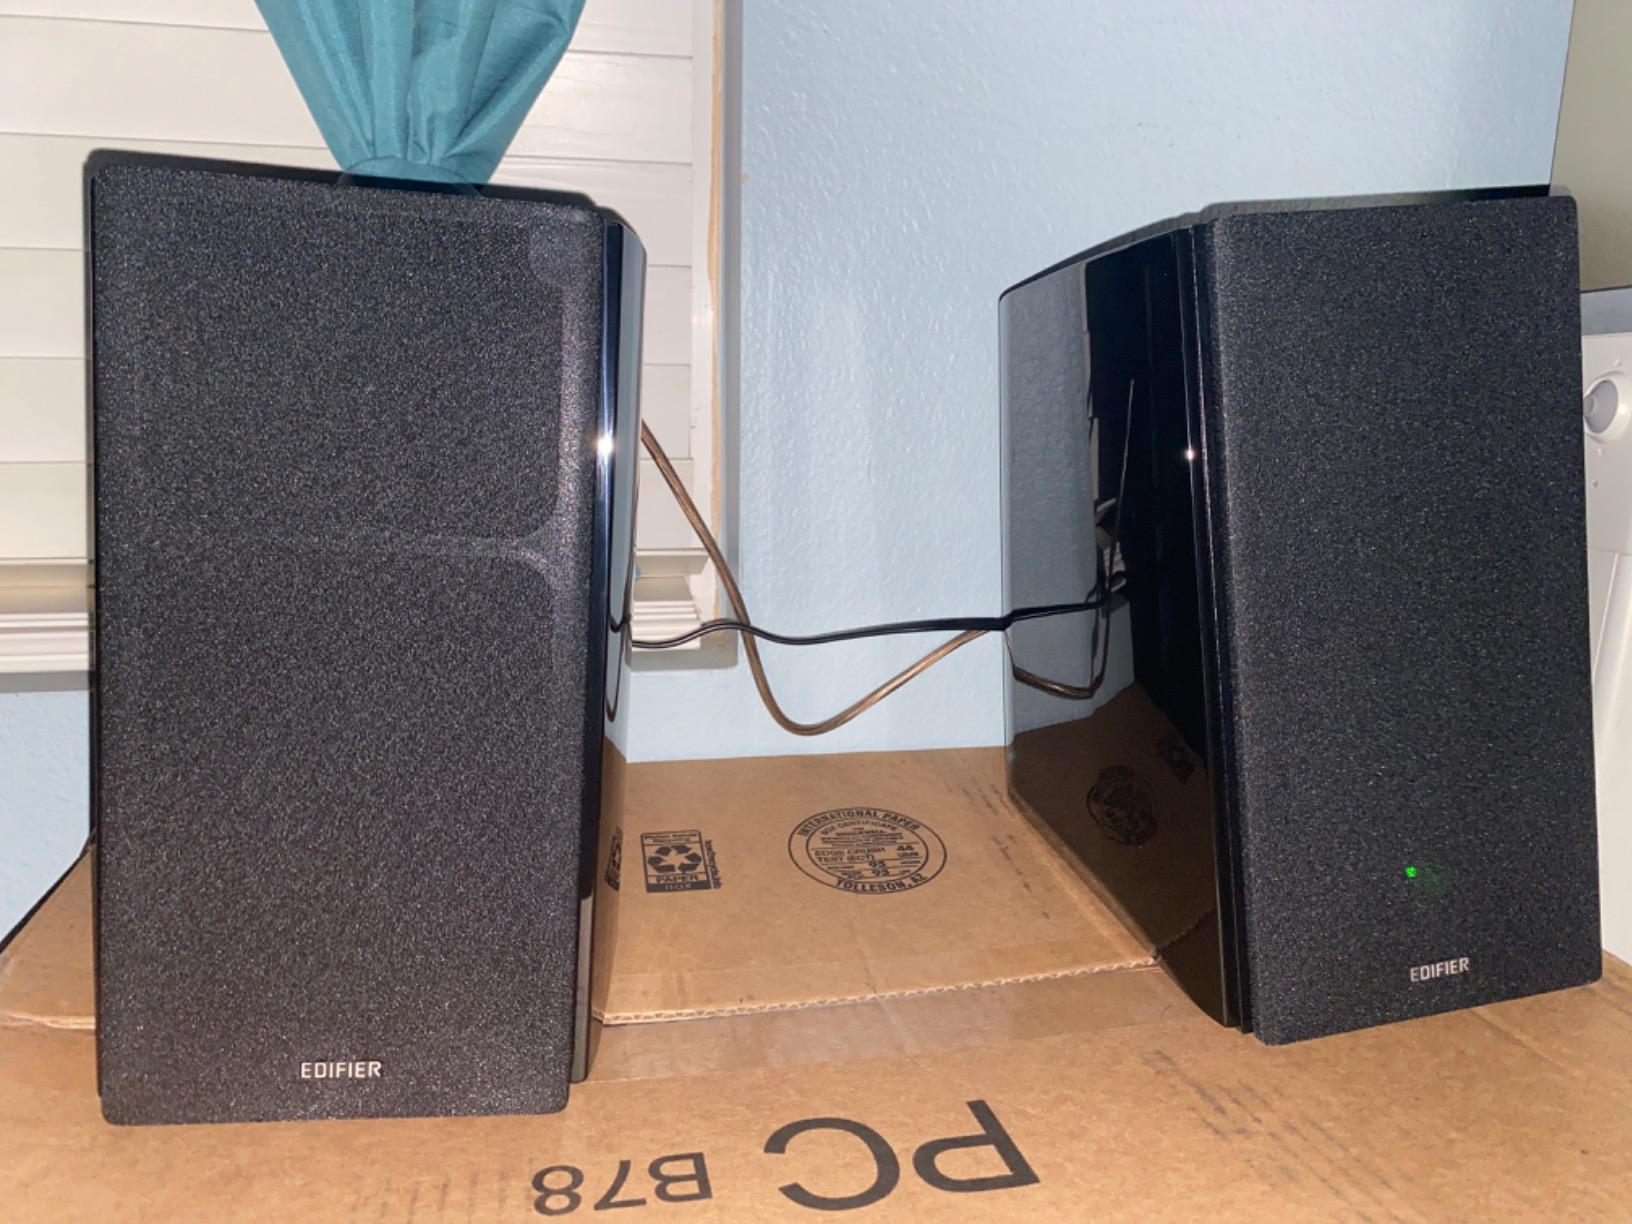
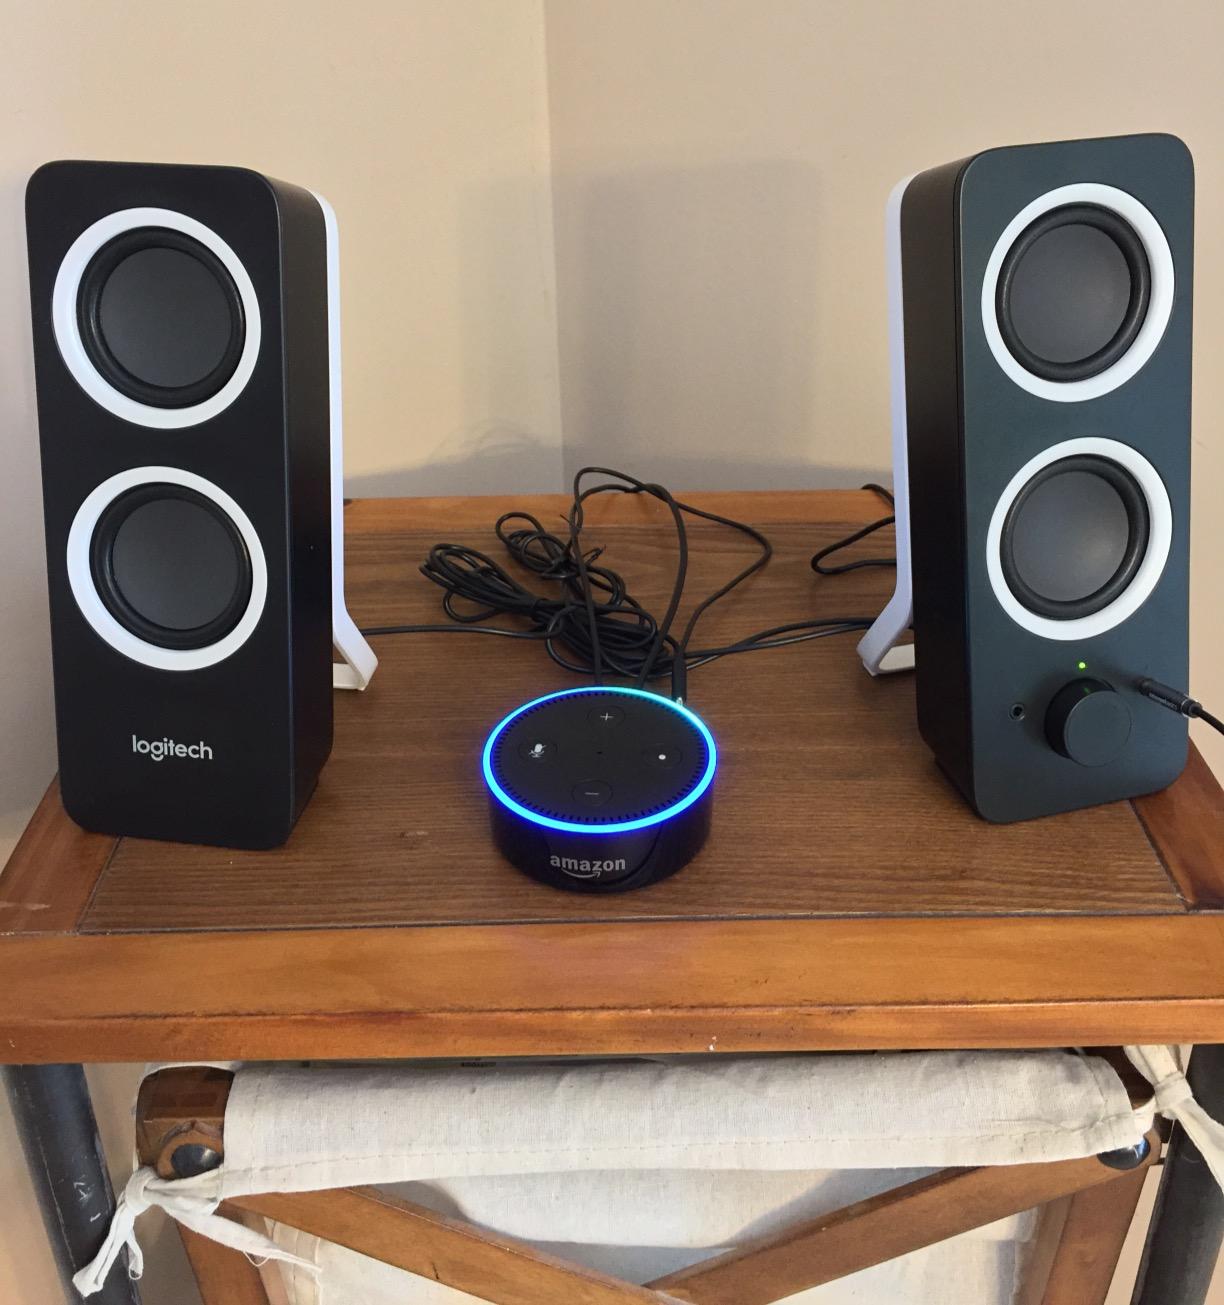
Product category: speaker
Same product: no